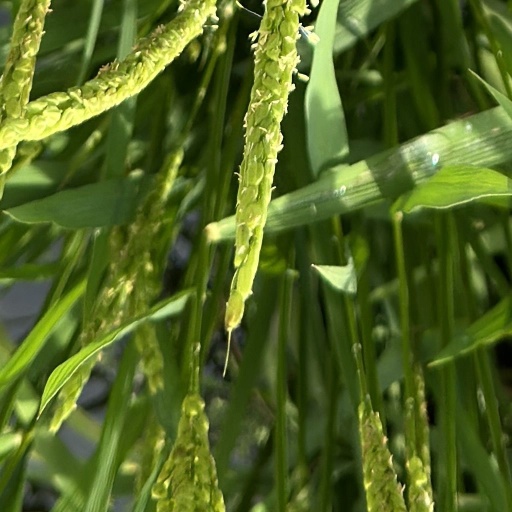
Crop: rice